List of inventions in the medieval Islamic world

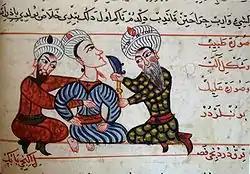
Physicians employing a surgical method. From Şerafeddin Sabuncuoğlu's "Imperial Surgery" (1465).

The following is a list of inventions, discoveries and scientific advancements made in the medieval Islamic world, especially during the Islamic Golden Age, as well as in later states of the Age of the Islamic Gunpowders such as the Ottoman and Mughal empires.